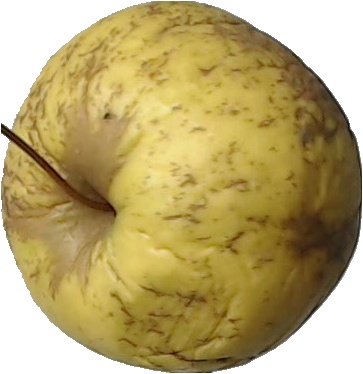
Label: apple_golden_1